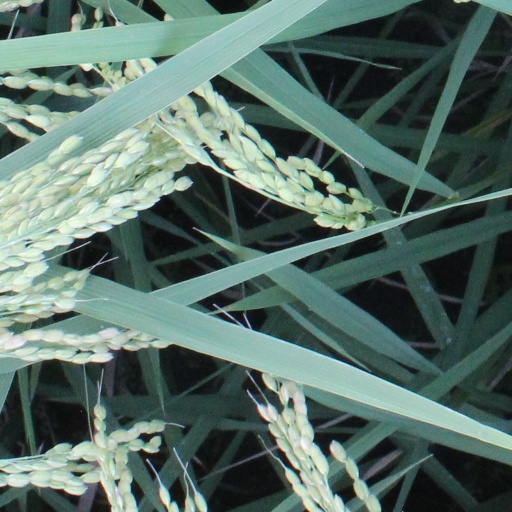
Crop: rice